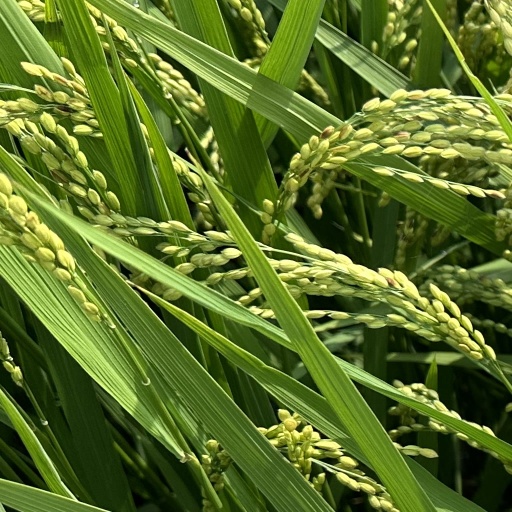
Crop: rice